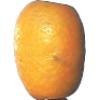
Label: kumquats